Butler Bulldogs

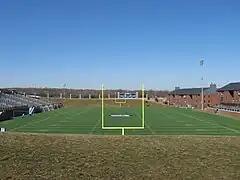
The Bud and Jackie Sellick Bowl, looking North.

The Butler Bulldogs football program has a long history, beginning with Indiana's first intercollegiate football game at the old 7th Street Baseball Grounds in the spring of 1884. For the game between Butler and DePauw, Butler senior John F. Stone compiled the rules by combining association (soccer) rules with eastern intercollegiate rules to form the western intercollegiate rules, which were published by Charles Mayer of Indianapolis. Butler won the game by a score of four goals to one.